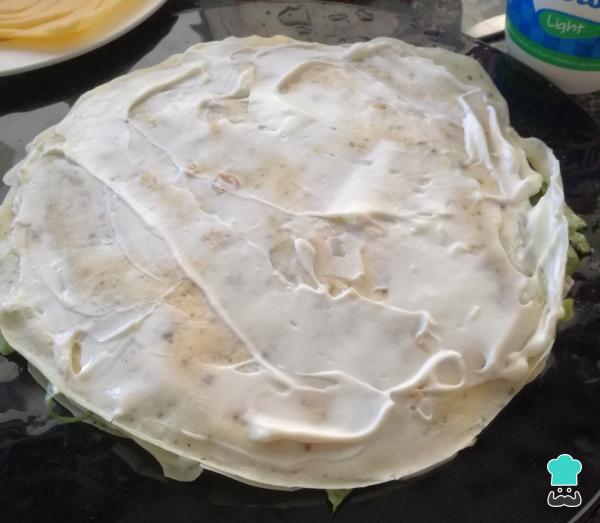
Ir agregando capa a capa los panqueques y untar con mayonesa y el siguiente con queso crema y así sucesivamente.Si lo prefieres puedes preparar la receta de mayonesa casera tú mismo en casa en vez de comprarla ya hecha.